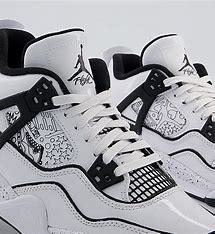
Brand: Jordan
Model: 100